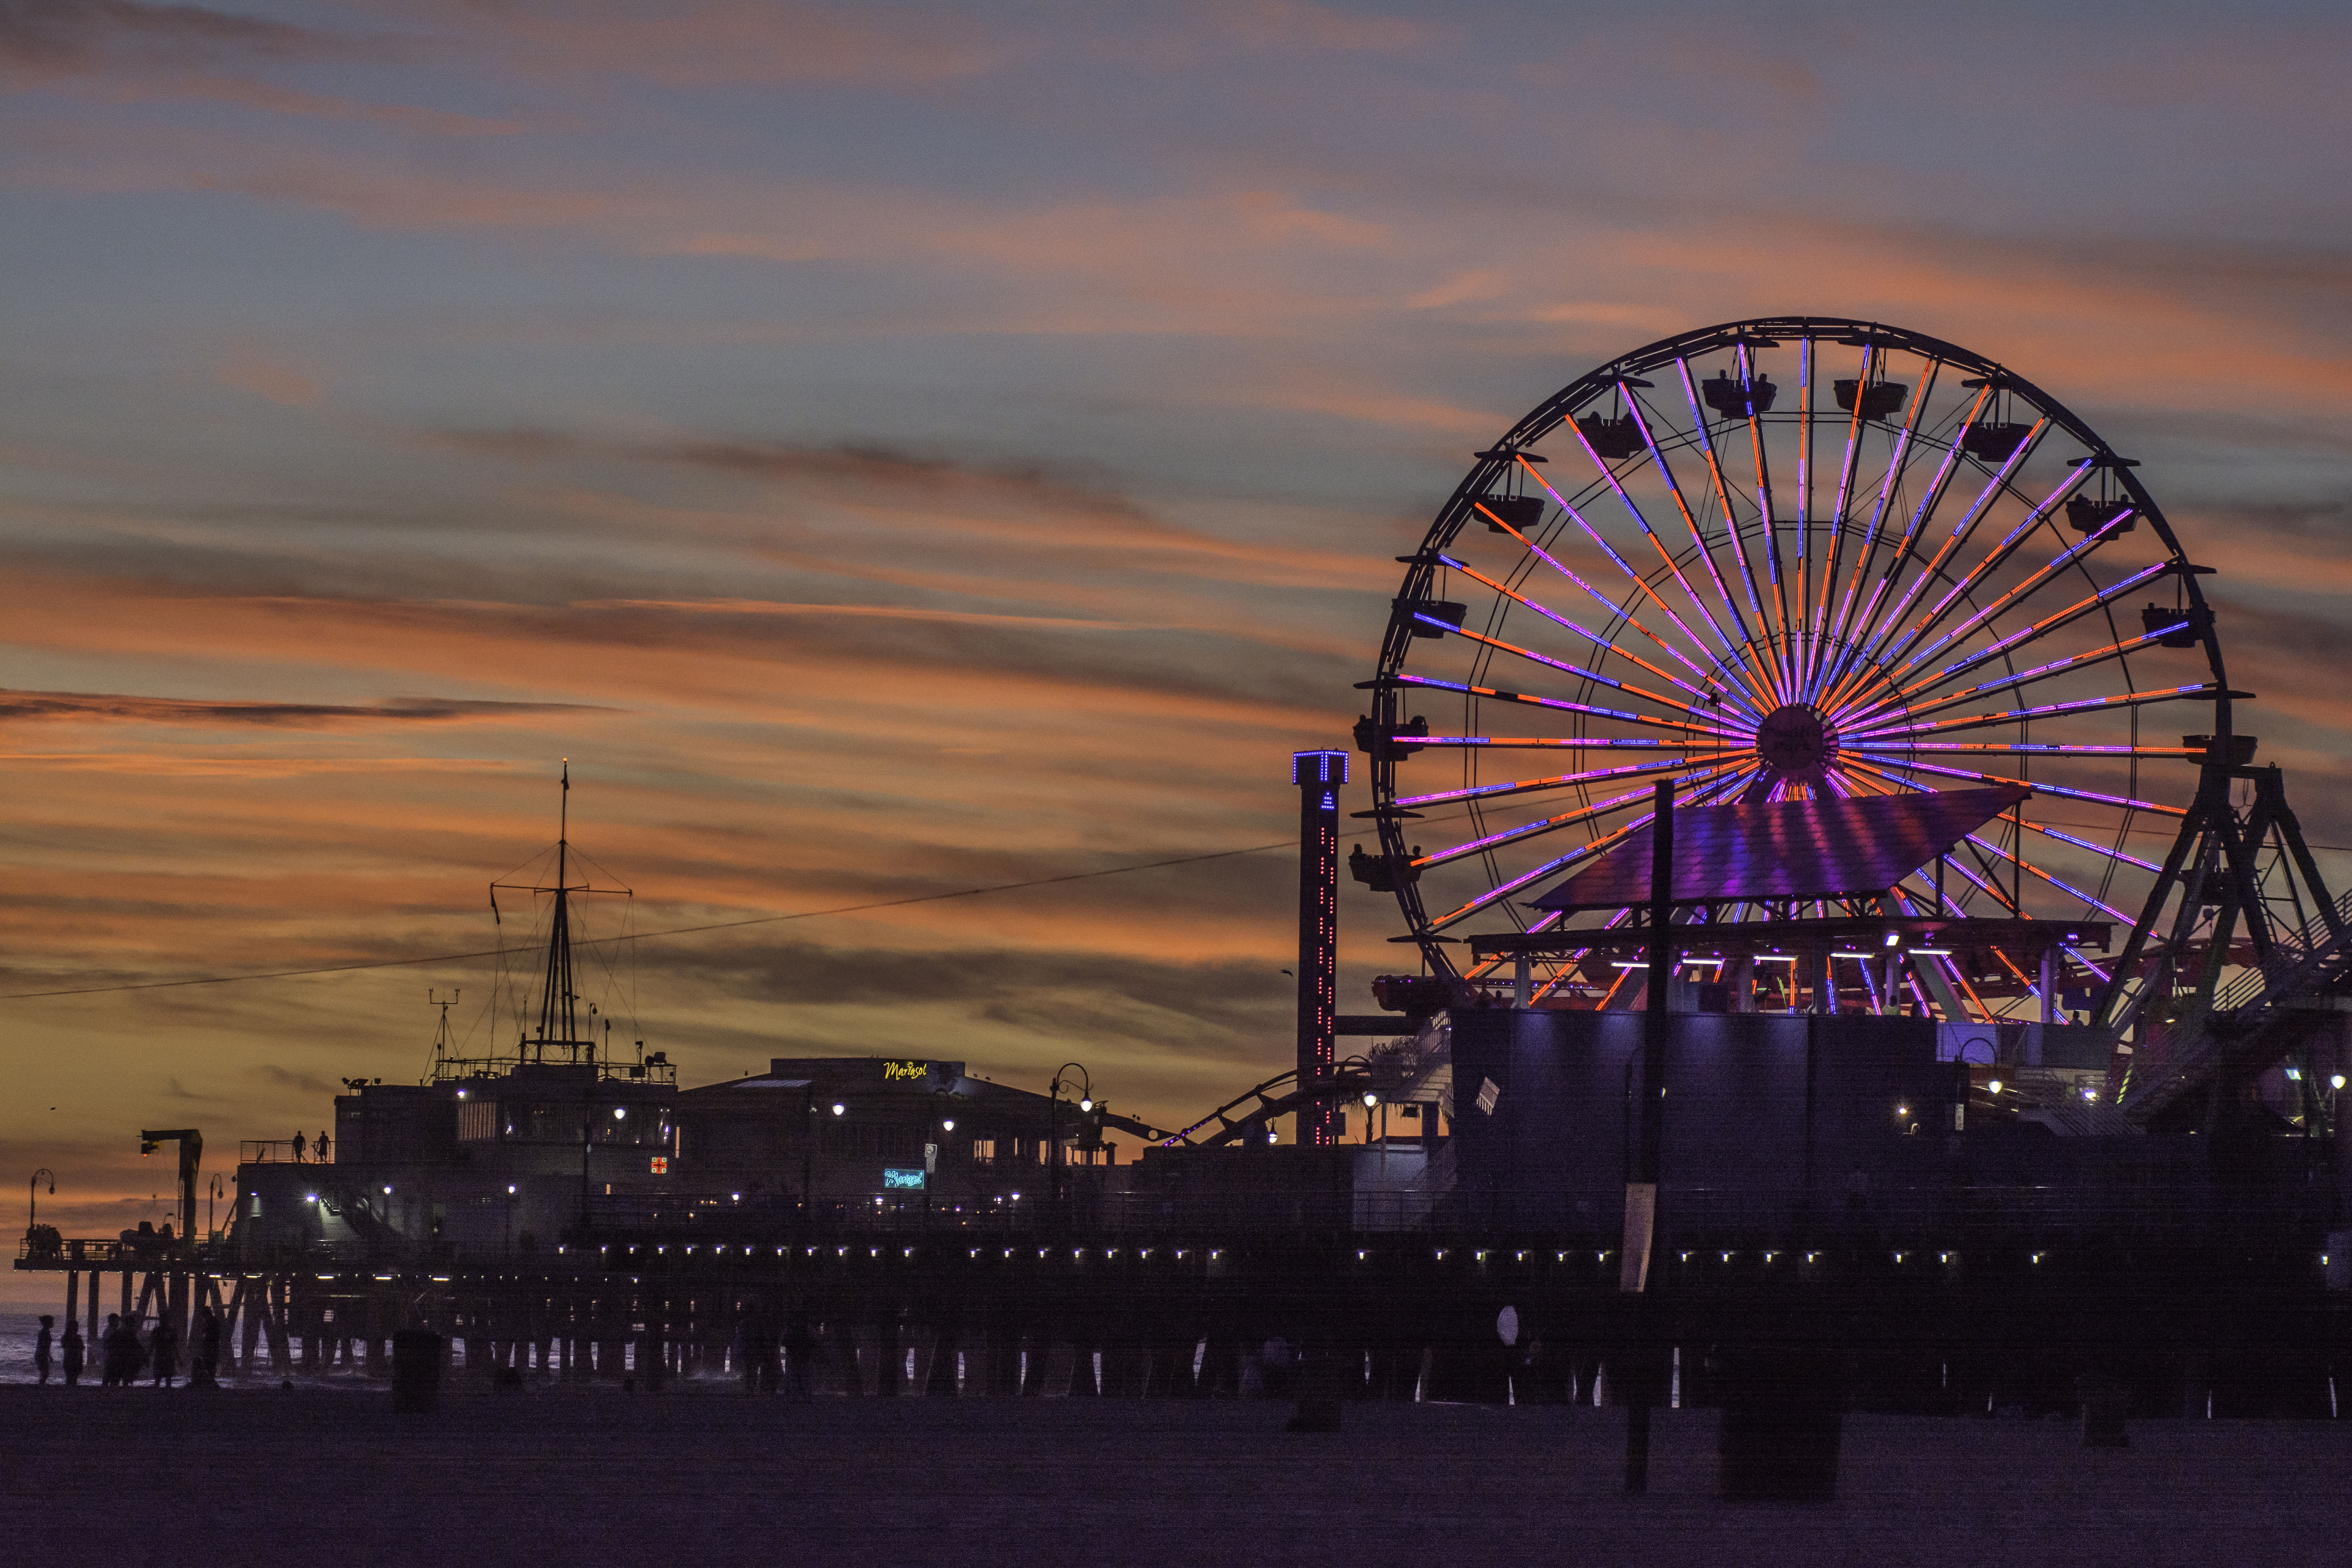
sunset, night, dusk, evening, ferris wheel, gulls, cool image, tourist attraction, santamonica, santamonicapier, i, geographical feature